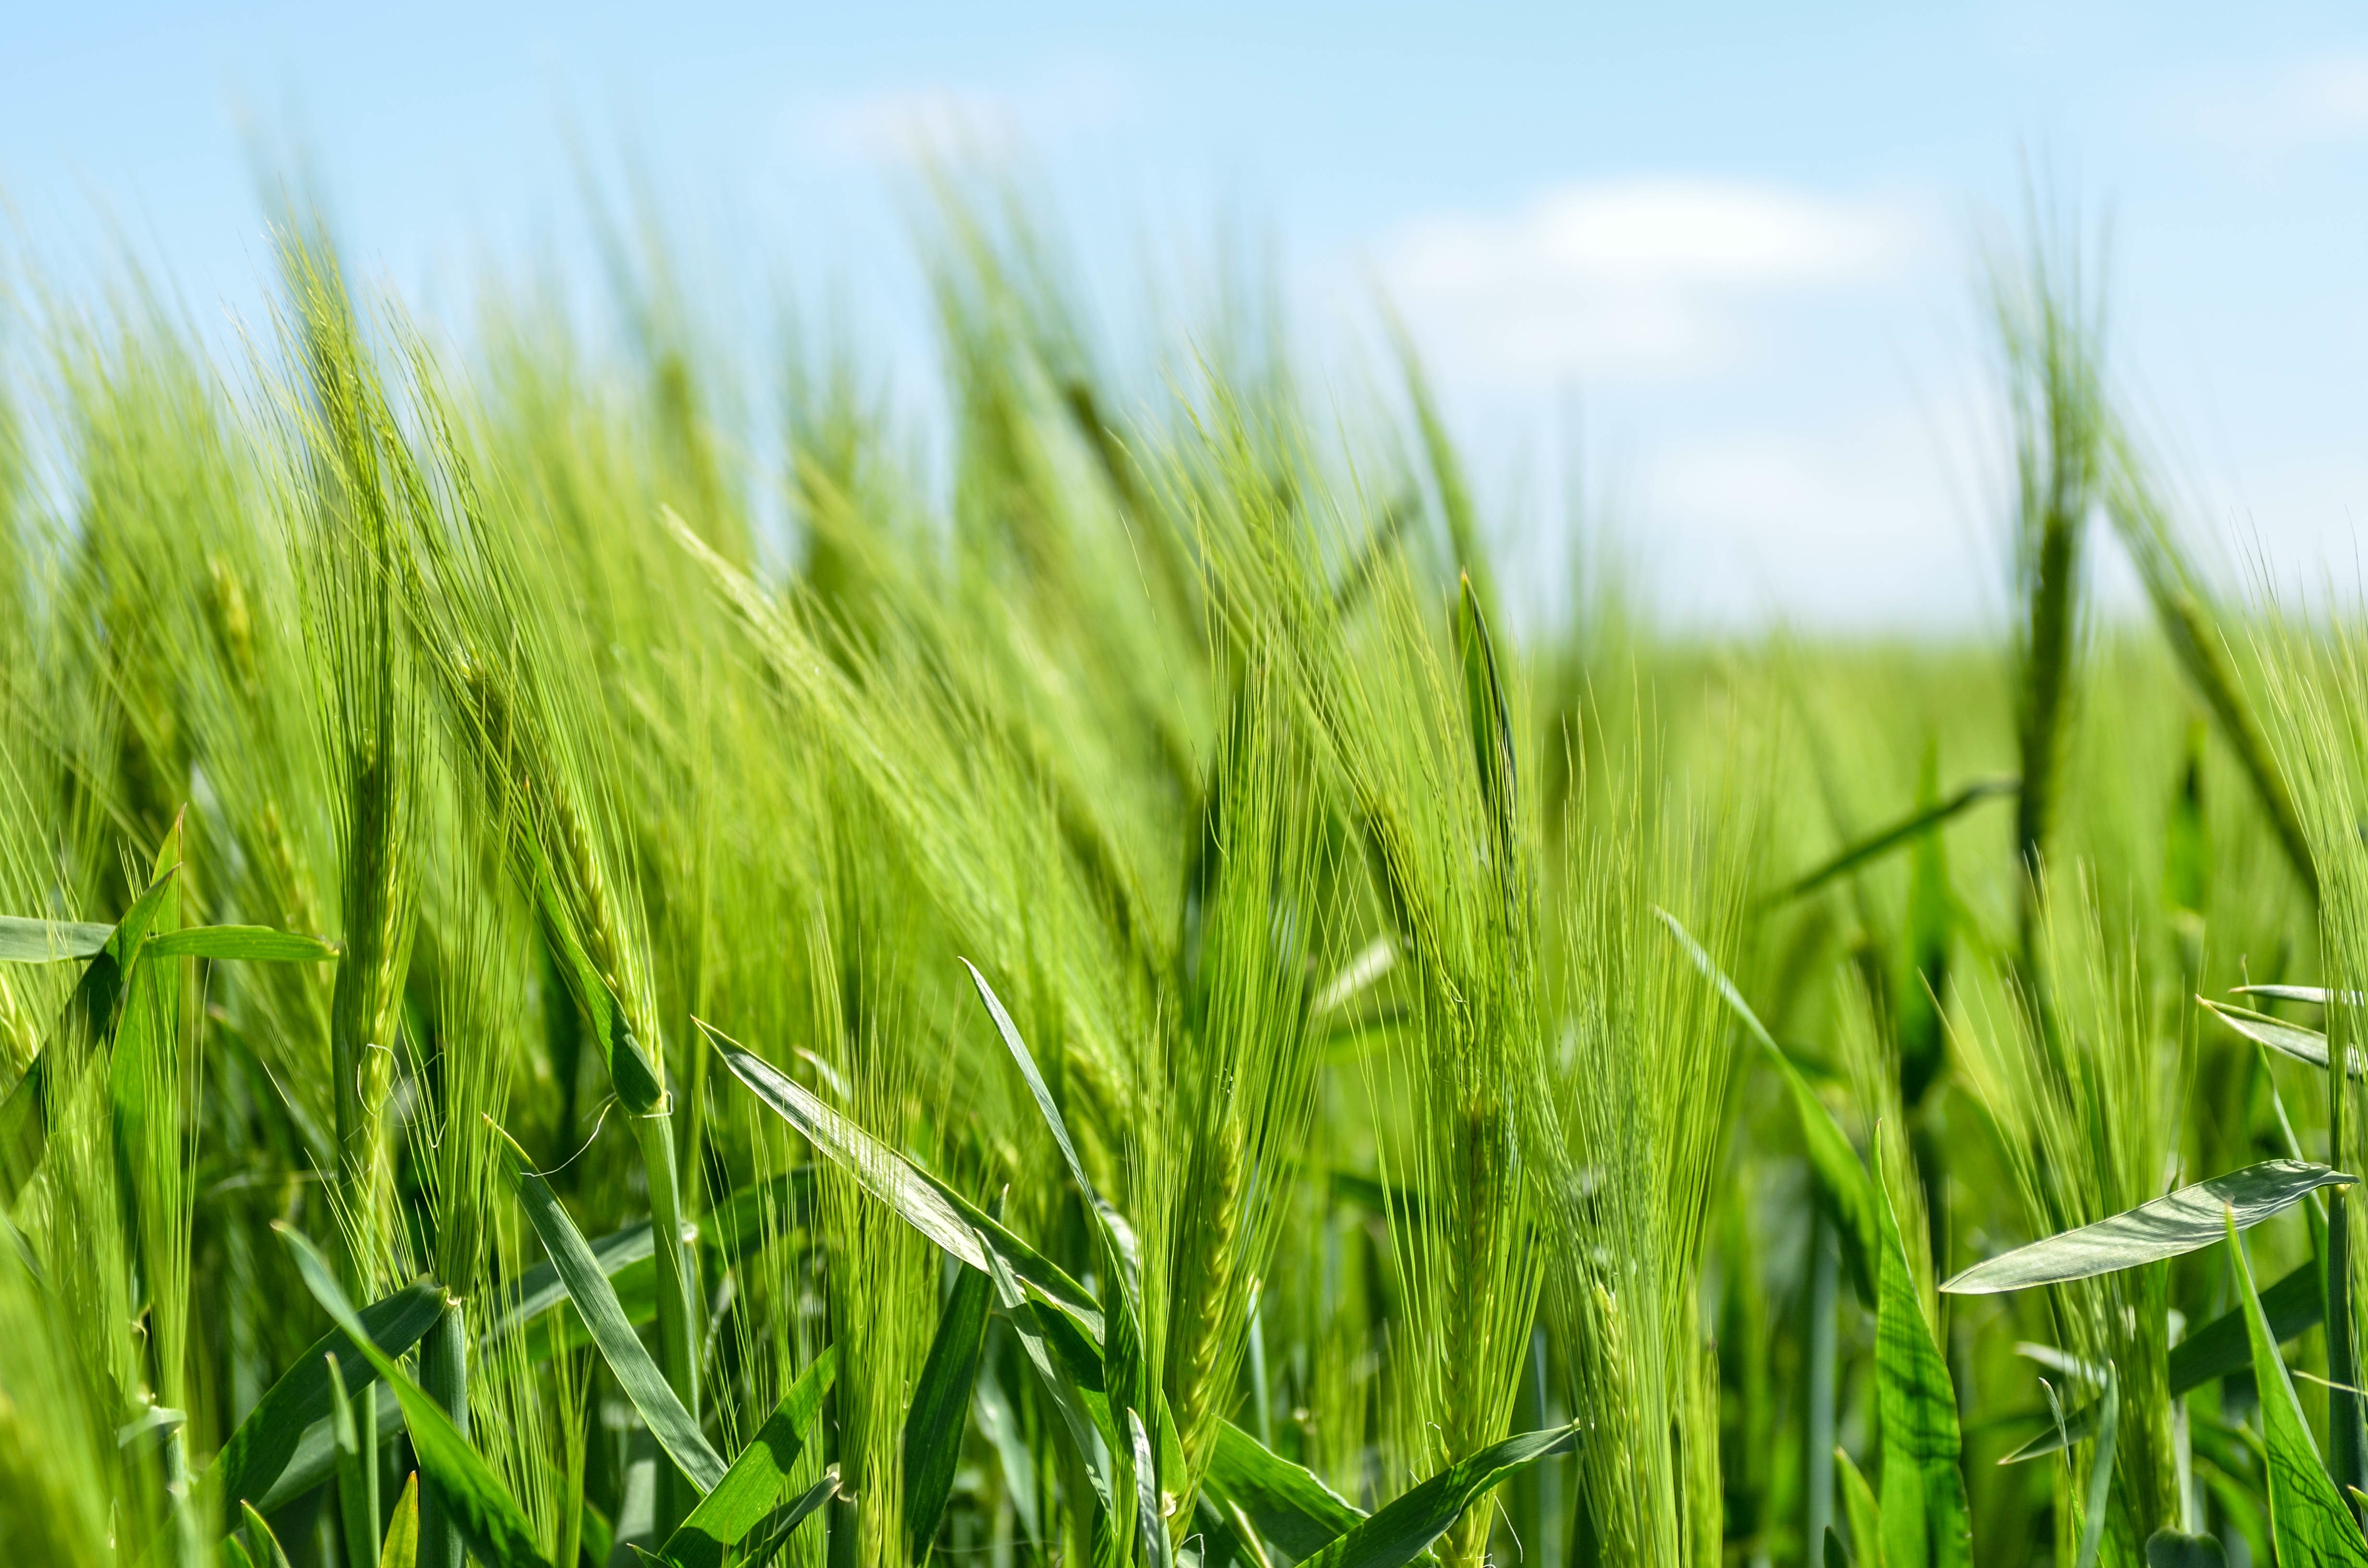
grass, plant, field, lawn, meadow, barley, wheat, prairie, food, green, crop, soil, agriculture, grassland, rye, paddy field, flowering plant, commodity, triticale, hordeum, grass family, plant stem, land plant, food grain